Music lesson

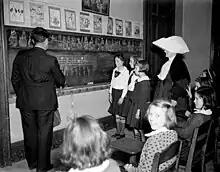
A teacher using a blackboard to illustrate a music lesson in New Orleans, in 1940

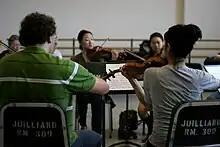
The chamber orchestra of Juilliard School in New York City

Music lessons are a type of formal instruction in playing a musical instrument or singing. Typically, a student taking music lessons meets a music teacher for one-to-one training sessions ranging from 30 minutes to one hour in length over a period of weeks or years. Depending on lessons to be taught, students learn different skills relevant to the instruments used. Music teachers also assign technical exercises, musical pieces, and other activities to help the students improve their musical skills. While most music lessons are one-on-one (private), some teachers also teach groups of two to four students (semi-private lessons), and, for very basic instruction, some instruments are taught in large group lessons, such as piano and acoustic guitar. Since the widespread availability of high speed. low latency Internet, private lessons can also take place through live video chat using webcams, microphones and videotelephony online.